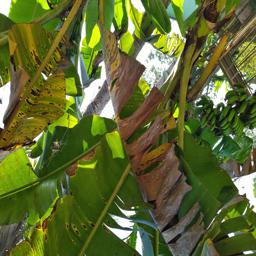
Label: JAHAJI LEAF